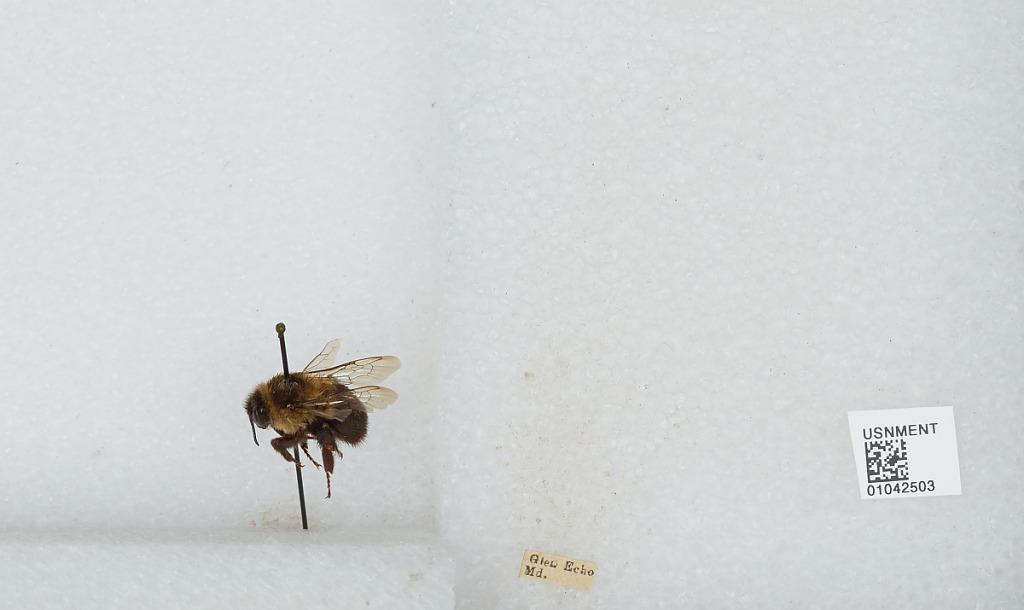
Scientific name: Bombus sp.
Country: United States
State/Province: Maryland
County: Montgomery
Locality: Glen Echo
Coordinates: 38.9686, -77.1425